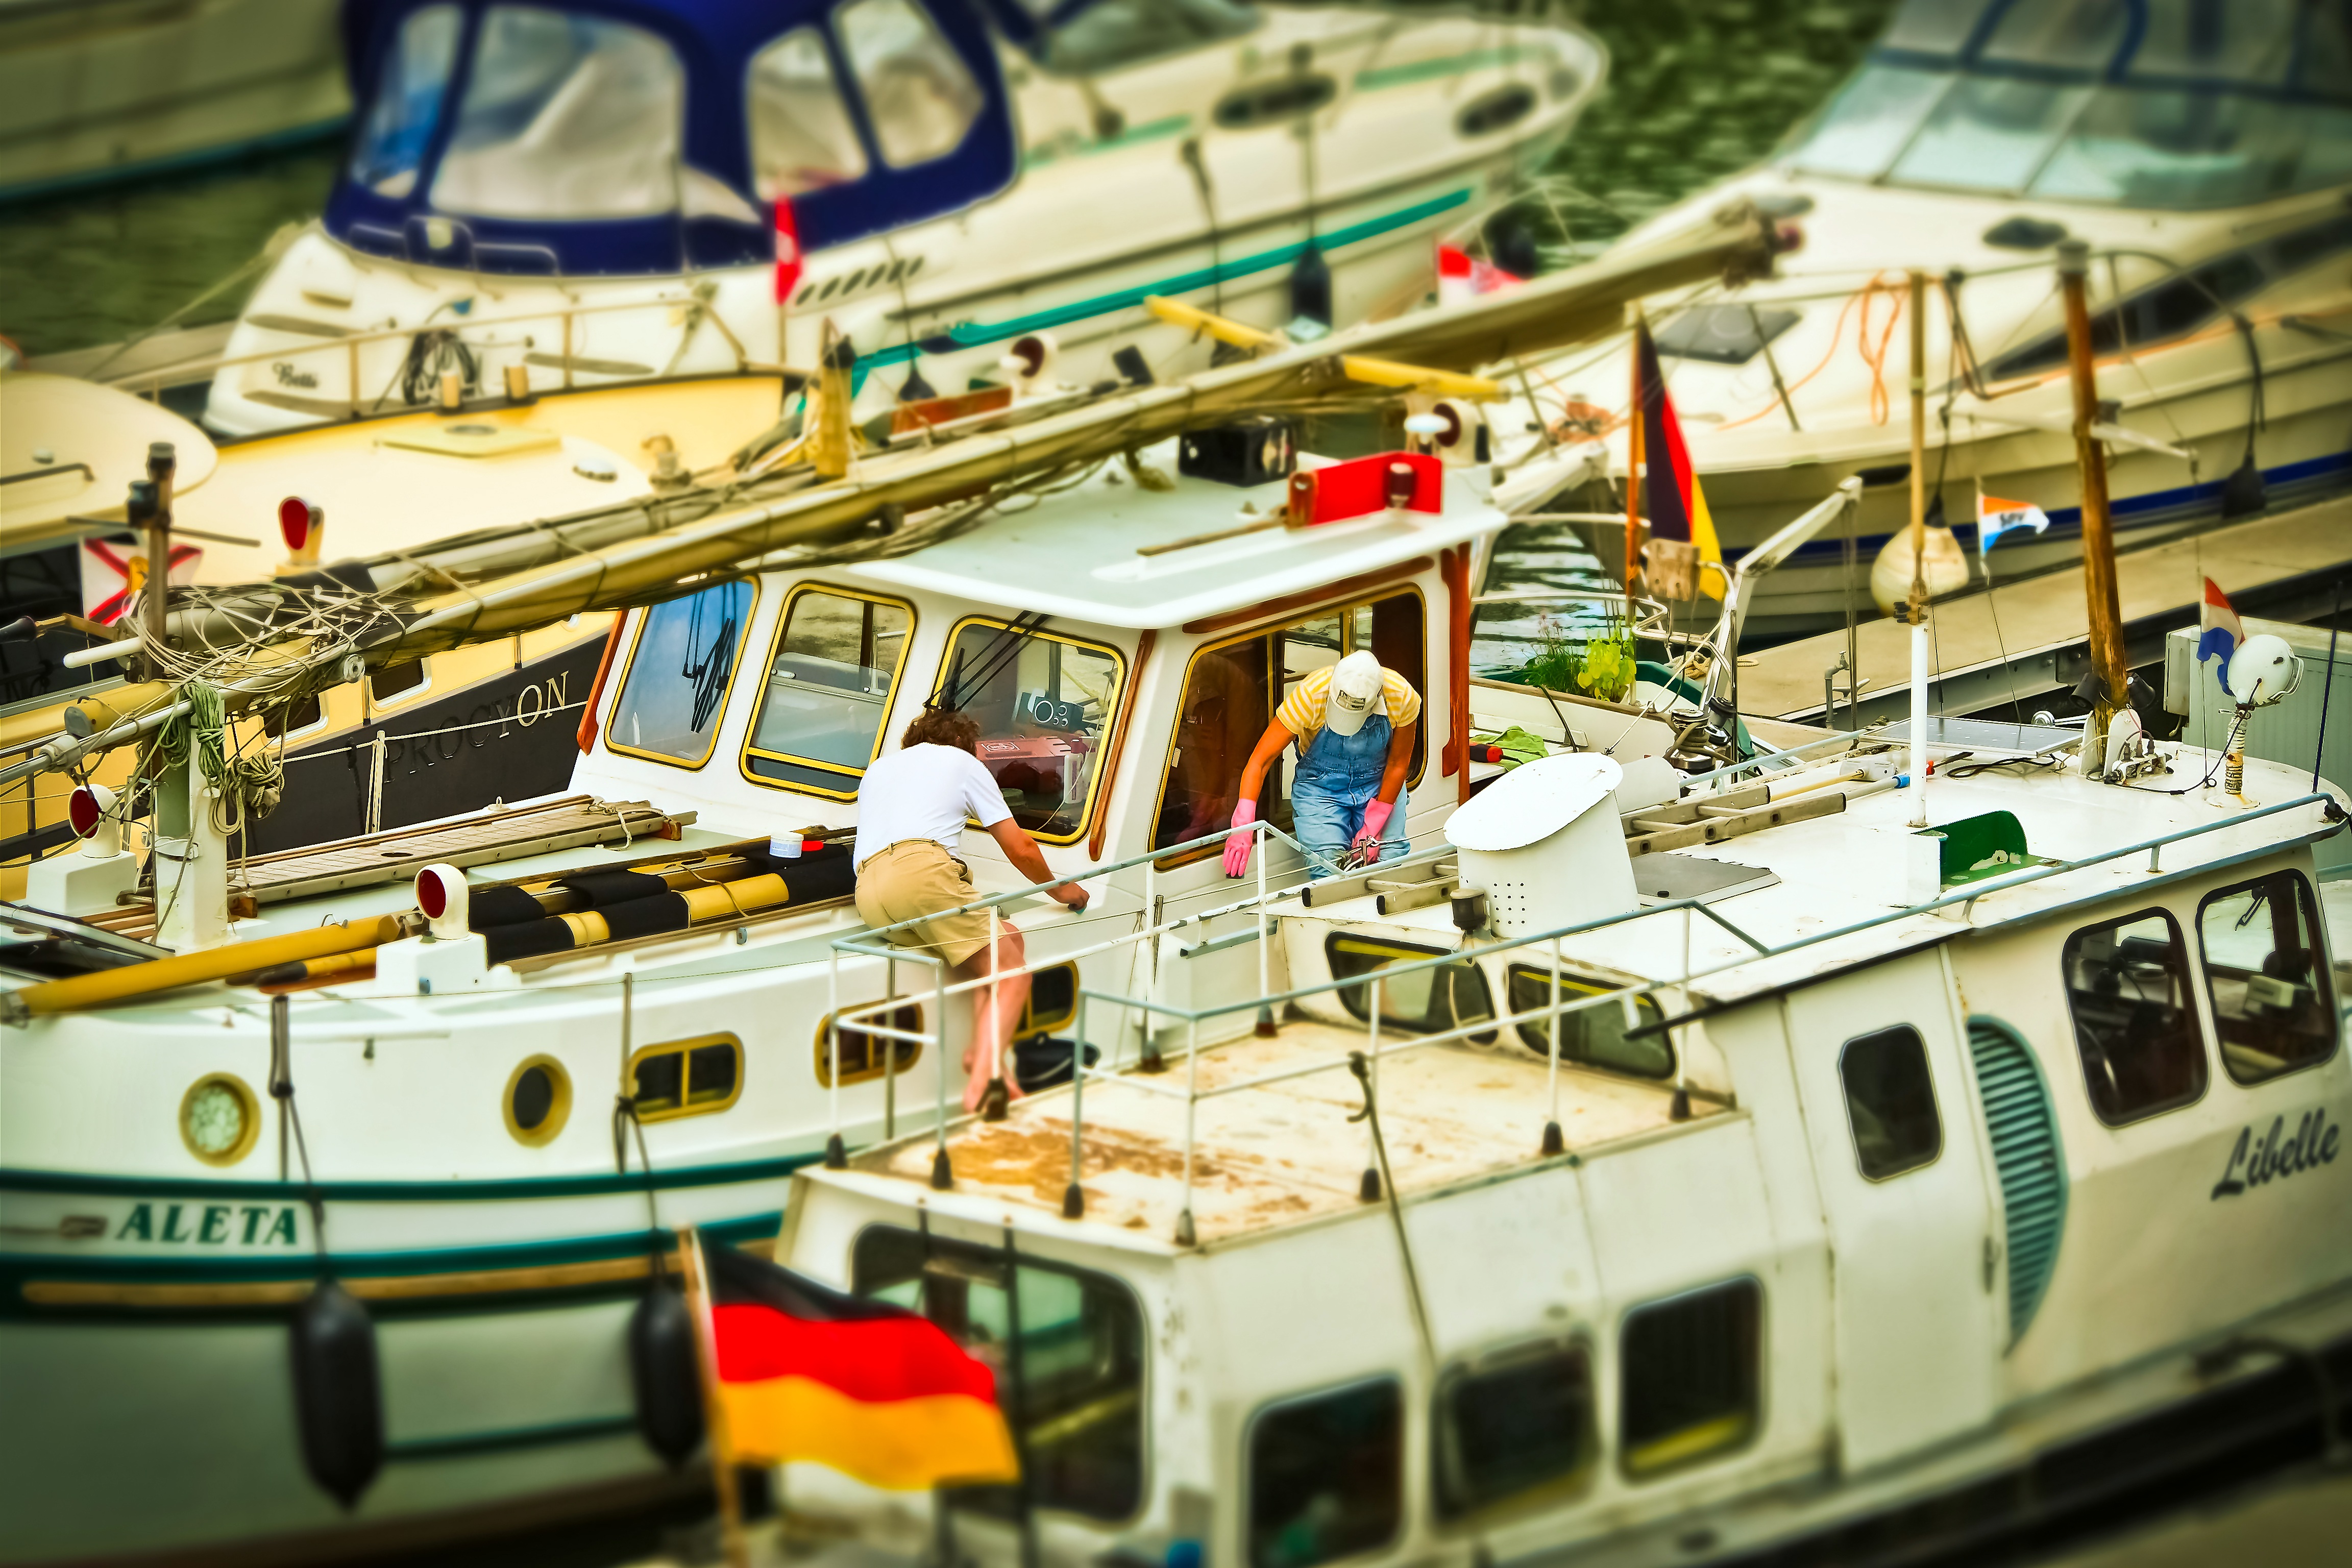
water, deck, sport, boat, vintage, ship, transport, boot, vehicle, relax, yacht, clean, marina, port, captain, team, quiet, shipping, maritime, anchorage, mood, sailor, yachts, rhine, water sports, tilt shift, inland waterway transport, dusseldorf, old port, boats in the harbor, inland port, scale model